Michael Holding

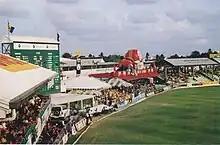
The Kensington Oval, Barbados, where Holding bowled a fearsome over to a 40-year-old Geoffrey Boycott

Holding was the bowler in what is often described as "the greatest over in Test history", which he bowled in 1981 in Bridgetown to English batsman Geoff Boycott, a highly experienced player who was considered to be somewhat reluctant to face very fast bowling. Holding's first five deliveries each increased in pace, causing Boycott to have to react very rapidly and awkwardly to avoid being hit. The final ball simply beat him for speed and Boycott was unable to react at all, being clean bowled to the great delight of the crowd. Boycott later described the experience as one "I wouldn't wish on my worst enemy."